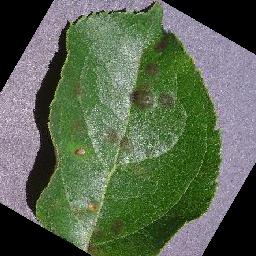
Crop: apple
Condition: scab